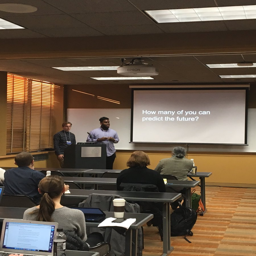
people presenting at the front of the room